Kaspersky Anti-Virus

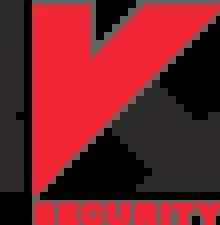
The old logo

Kaspersky Anti-Virus features include real-time protection, detection and removal of viruses, trojans, worms, spyware, adware, keyloggers, malicious tools and auto-dialers, as well as detection and removal of rootkits.